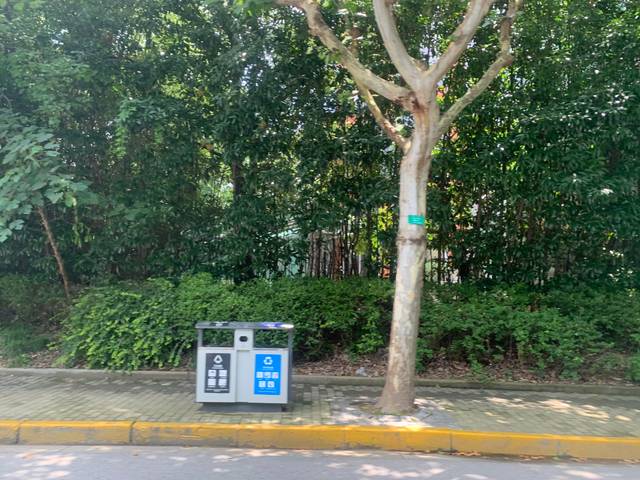
Region: China
Coordinates: 31.23, 121.503